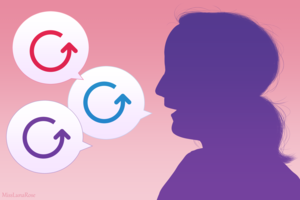
L’écholalie est une tendance spontanée à répéter systématiquement tout ou une partie des phrases, habituellement de l'interlocuteur, en guise de réponse verbale. Ce mot provient du grec : ἠχώ / ēkhō, de ἠχή / ēkhē, et λαλιά / lalia.